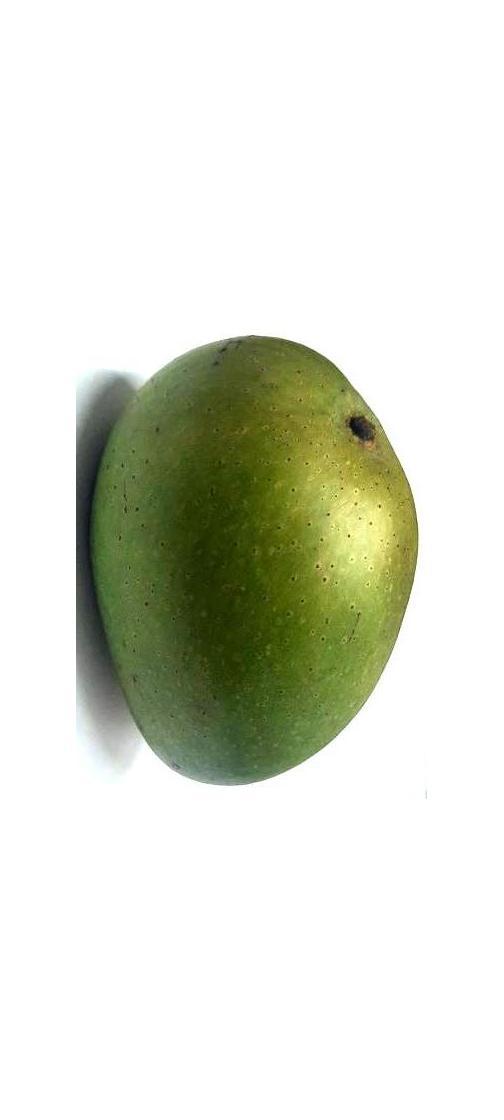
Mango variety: Ashshina Zhinuk